University of North Carolina at Charlotte

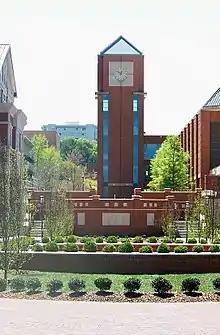
This quad-style area on the Main campus was completed in 2007 with the completion of the College of Health and Human Services Building (left) and Mebane Hall (right).

The Main Campus of the university is situated on just under 1,000 acres (4 km) of rolling land between U.S. Route 29 and N.C. Highway 49, about 10 miles (16 km) from Uptown Charlotte in the University City neighborhood. The campus is self-contained, meaning that no major roads run through the campus. The campus boasts several man-made lakes, and is heavily wooded. Near the center of campus are two gardens that attract over 300,000 visitors a year. The architecture of the original central campus, particularly the oldest buildings, are precast concrete and utilitarian-looking because they were built with limited state funds in the 1960s and 1970s. Starting in 2014, these buildings are being renovated to today's standards. Under the campus' third chancellor, James Woodward, the campus underwent major changes which continue today. The newest buildings, funded from state bonds, are being constructed in brick with neoclassical architecture. Concrete and asphalt sidewalks have largely been replaced by brick. The campus' road system is being upgraded to include landscaped medians and more trees.